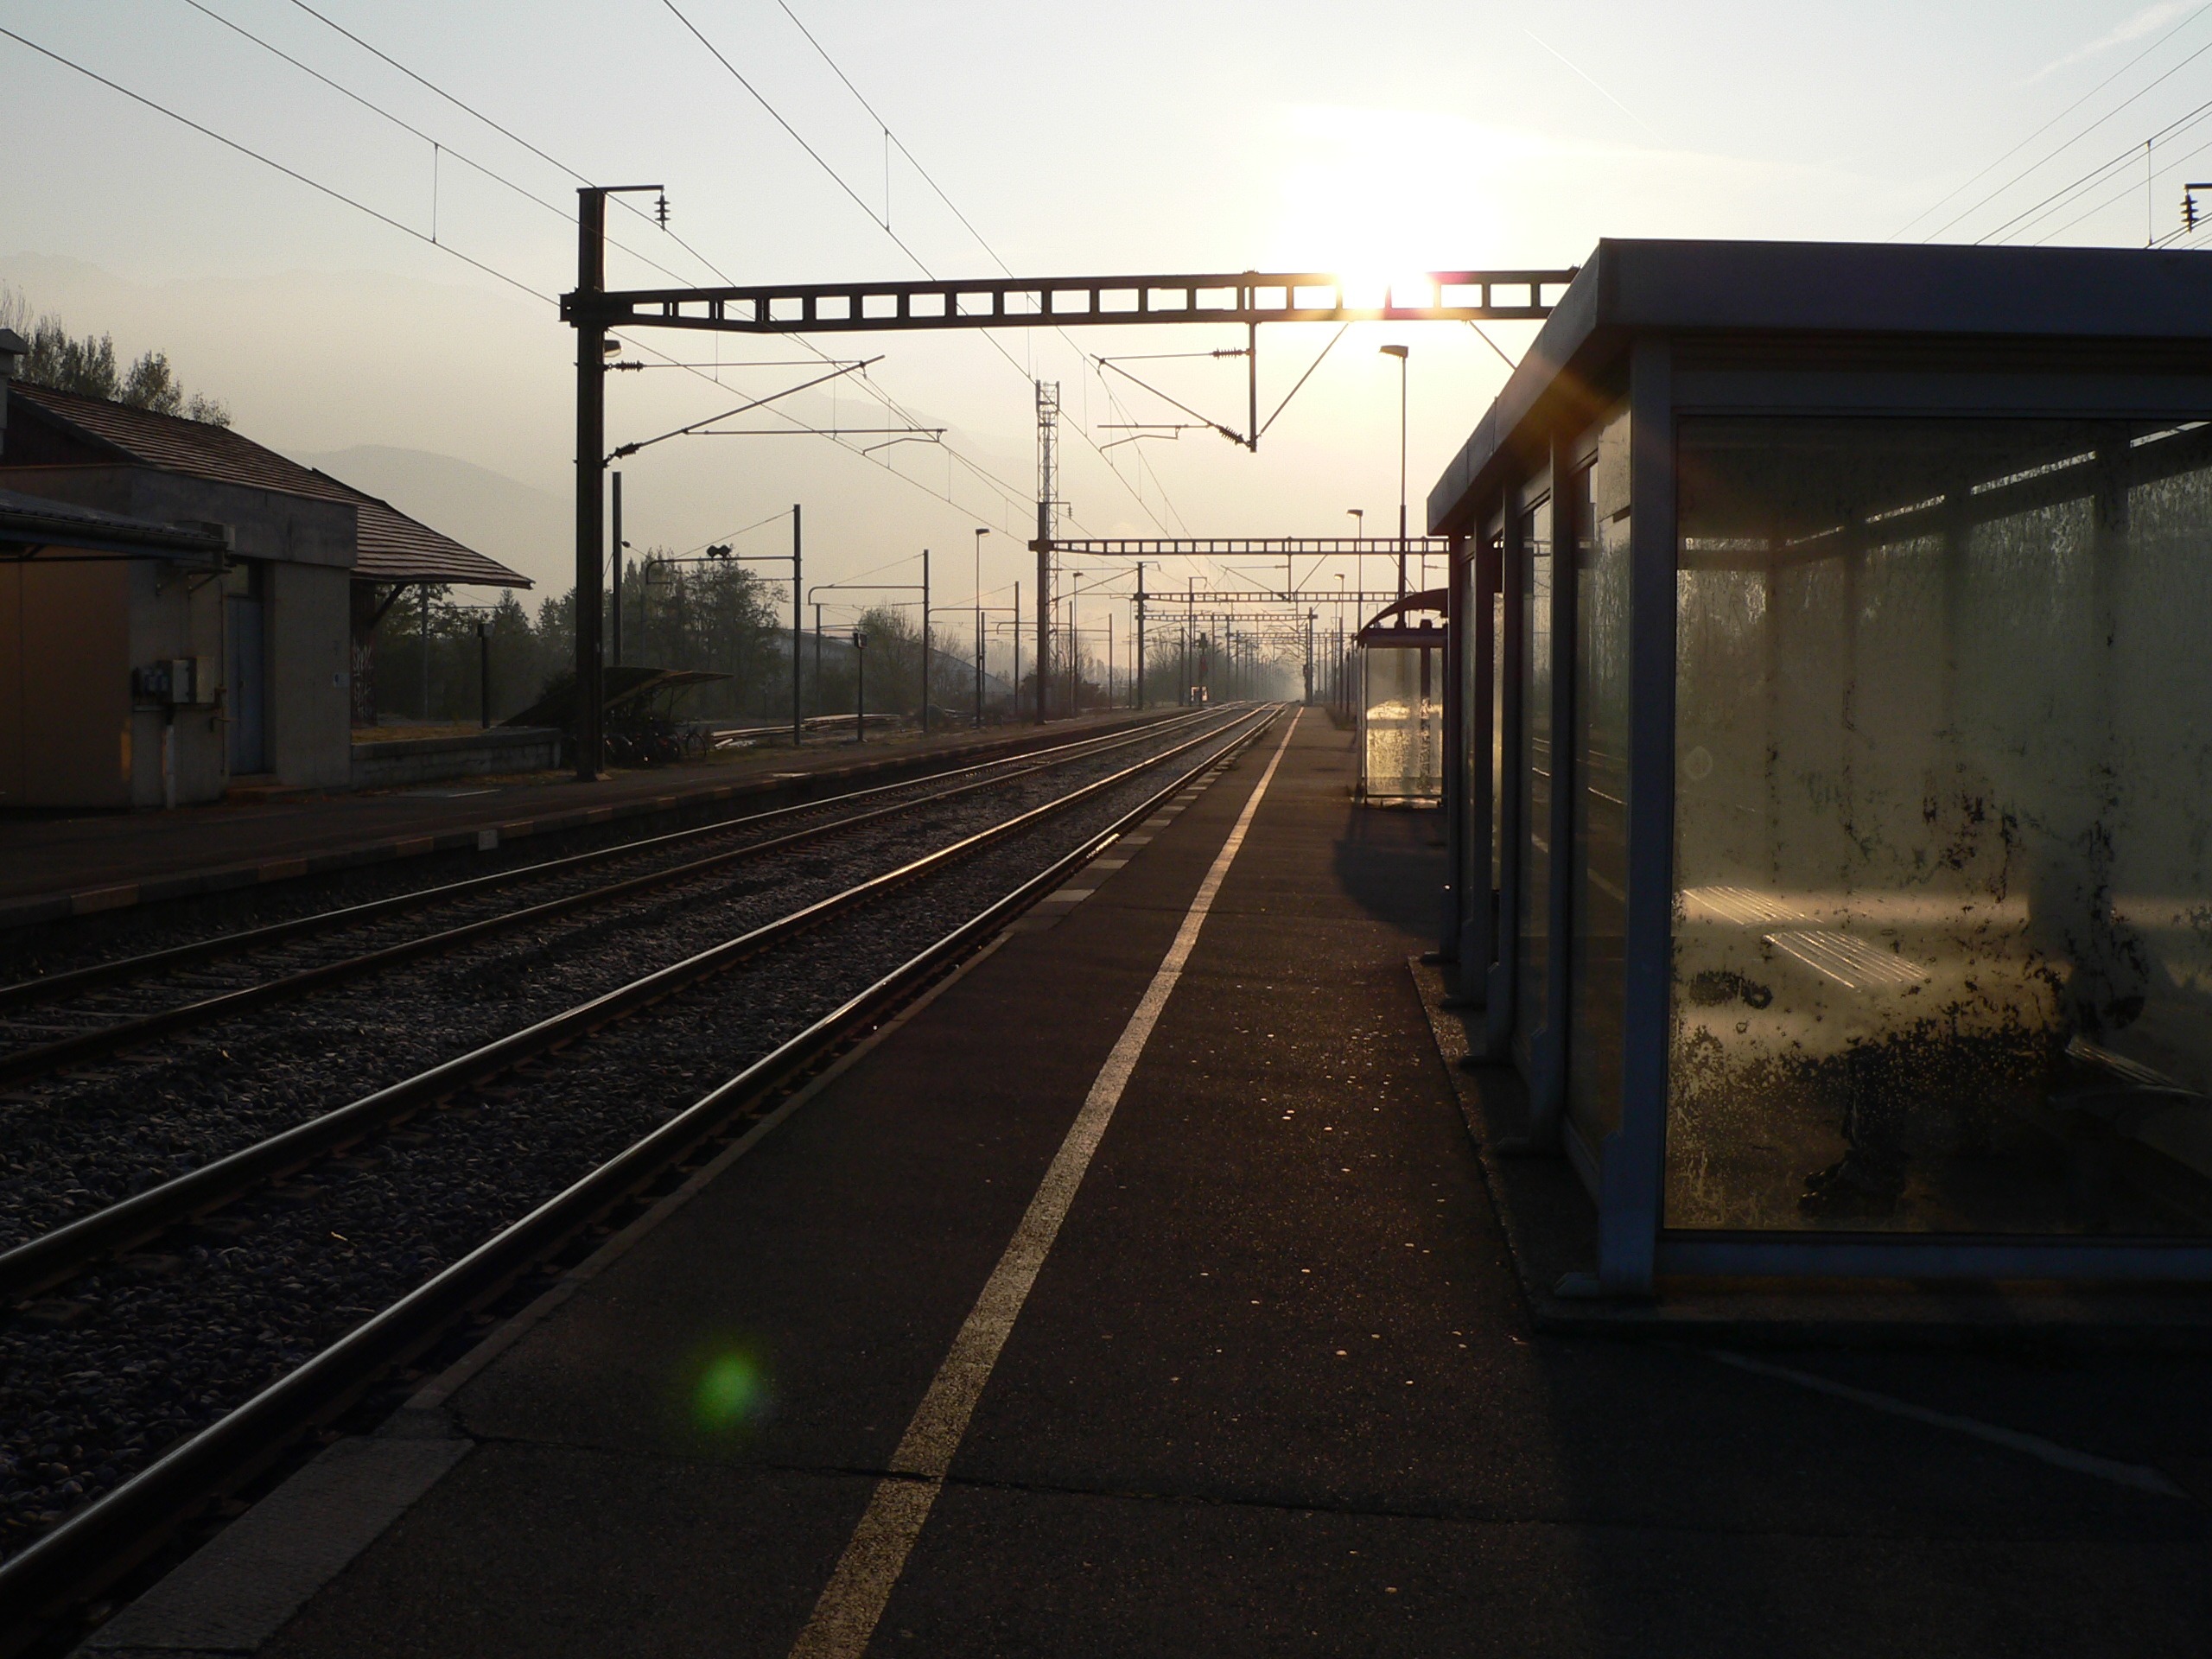
track, railway, rail, urban, train, travel, commute, metro, transit, transportation, transport, waiting, line, vehicle, journey, station, train station, darkness, electricity, trip, lane, public transport, tracks, departure, arrival, shape, commuter, train tracks, rail transport